Peadar Clancy

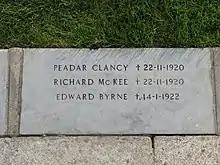
The Grave of Clancy and McKee in the Republican Plot, Glasnevin Cemetery, Dublin.

Clancy and McKee were buried in the Republican plot in Glasnevin cemetery. Peadar Clancy was 32 years old at the time of his death. The Islandbridge Barracks was renamed Clancy Barracks and the former Marlborough Barracks was renamed McKee Barracks in their honour. A number of streets in Finglas were also named after Clancy, McKee and Clune. In 1939 a commemorative plaque was erected on the external wall of the guardroom of Dublin Castle in Exchange Court next to City Hall. A commemorative bust of Clancy is also displayed on top of a plinth in the main square in Kildysart, County Clare. Part of Moore Street in Kilrush was also renamed as Clancy Street.